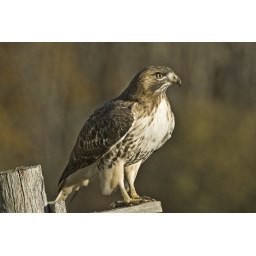
Hawk in the fall after eating a field mouse